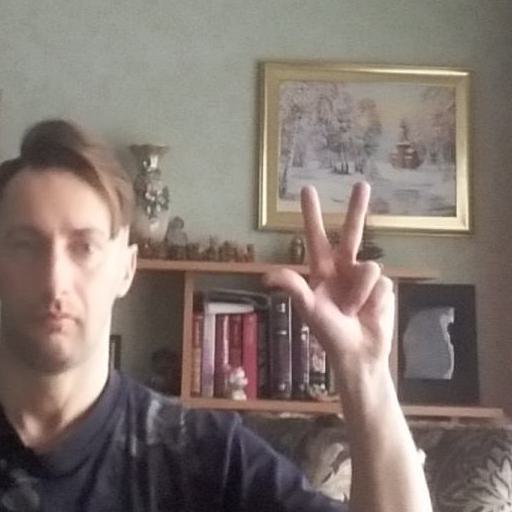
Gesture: three2